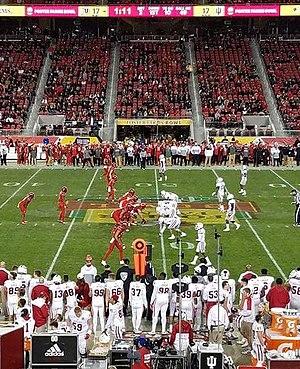
Le Foster Farms Bowl 2016 est un match de football américain de niveau universitaire joué après la saison régulière de 2016, le 28 décembre 2016 au Levi's Stadium de Santa Clara en Californie.